Tonsala

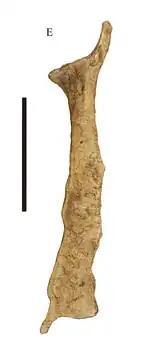
Right scapula of "Tonsala hildegardae".

Although it was much larger than modern cormorants and darters, "Tonsala" was one of the smallest and the most common plotopterid living alongside the coast of the Pacific Northwest during the Oligocene. In the Pysht Formation, remains of "Tonsala hildegardae" are found associated with those of primitive cetaceans like the stem-mysticete "Borealodon" and the Aetiocetidae "Fucaia", shorebirds related to the genus "Calidris", the Desmostylian "Behemotops", and the plotopterids "Klallamornis buchanani" and "K. abyssa". In the Late Eocene to early Oligocene Makah Formation, at least two species of "Tonsala" coexisted with their relative "Klallamornis abyssa", with another undescribed species of smaller plotopterid and with the basal procellariiform "Makahala mirae".